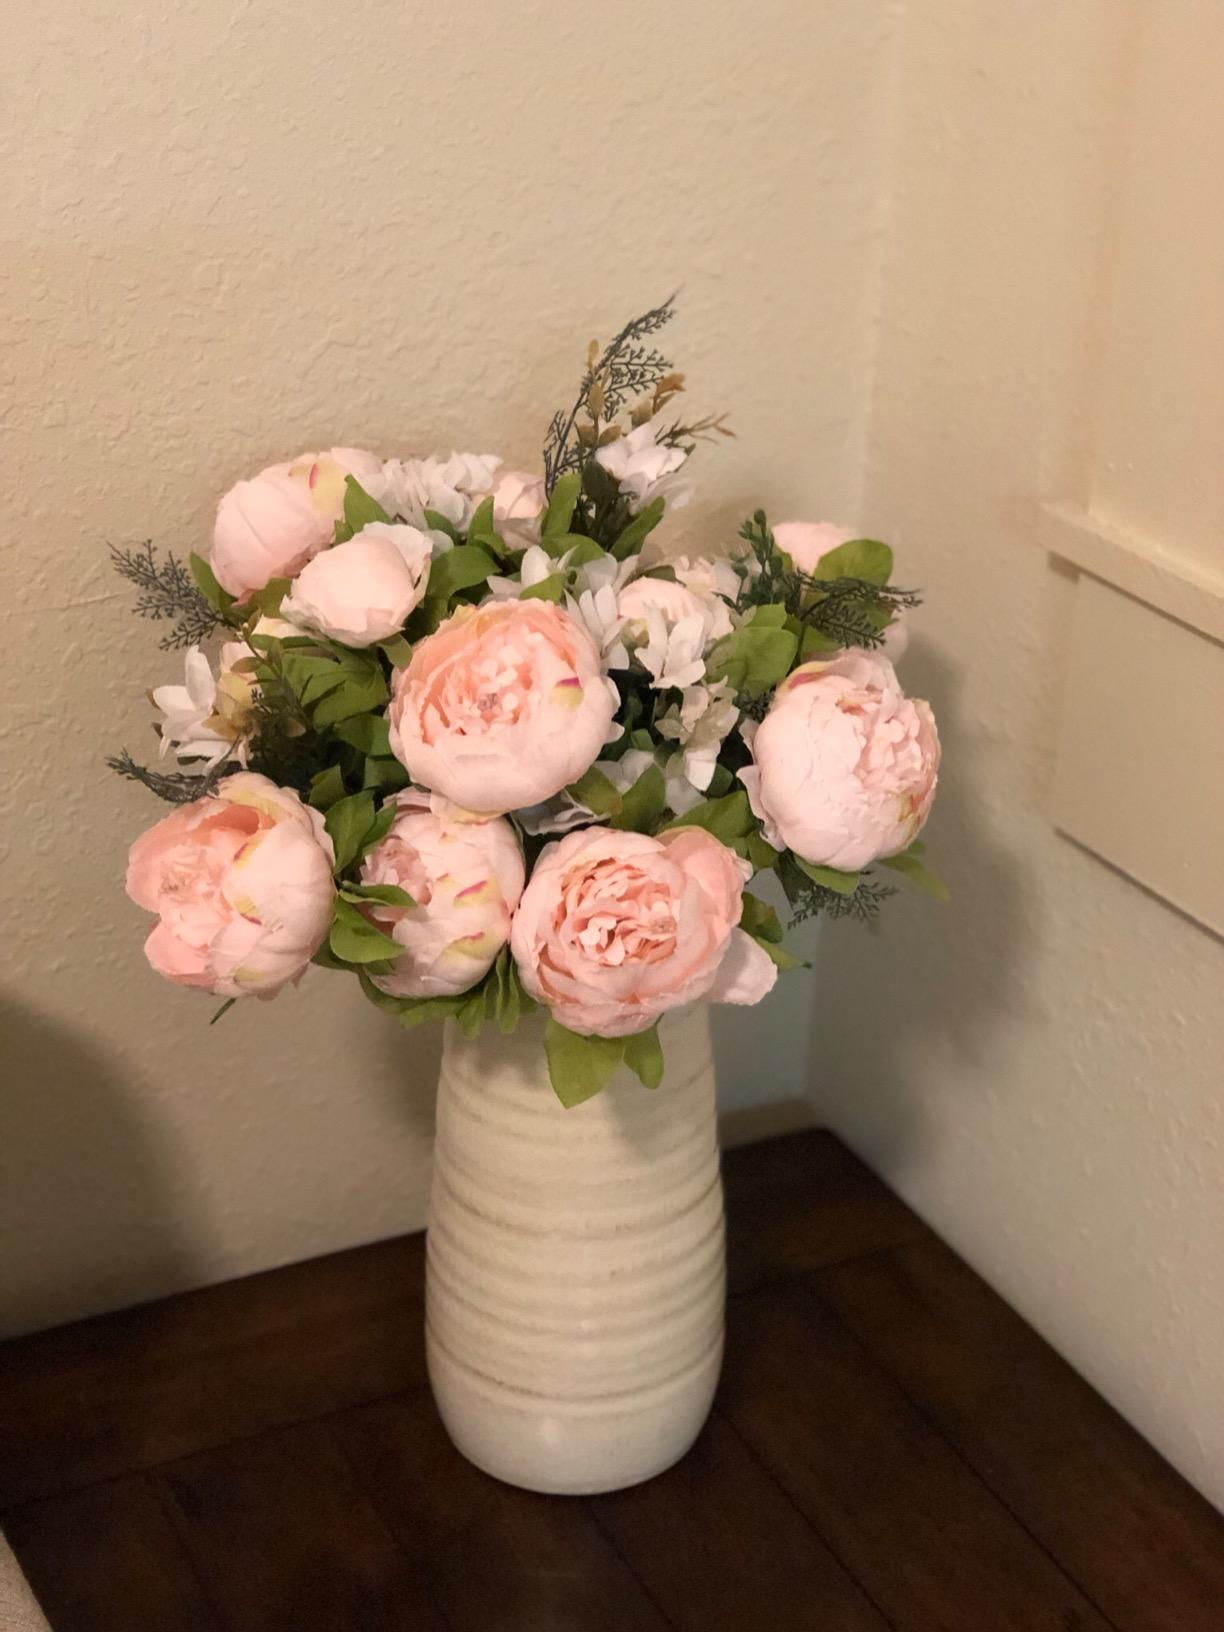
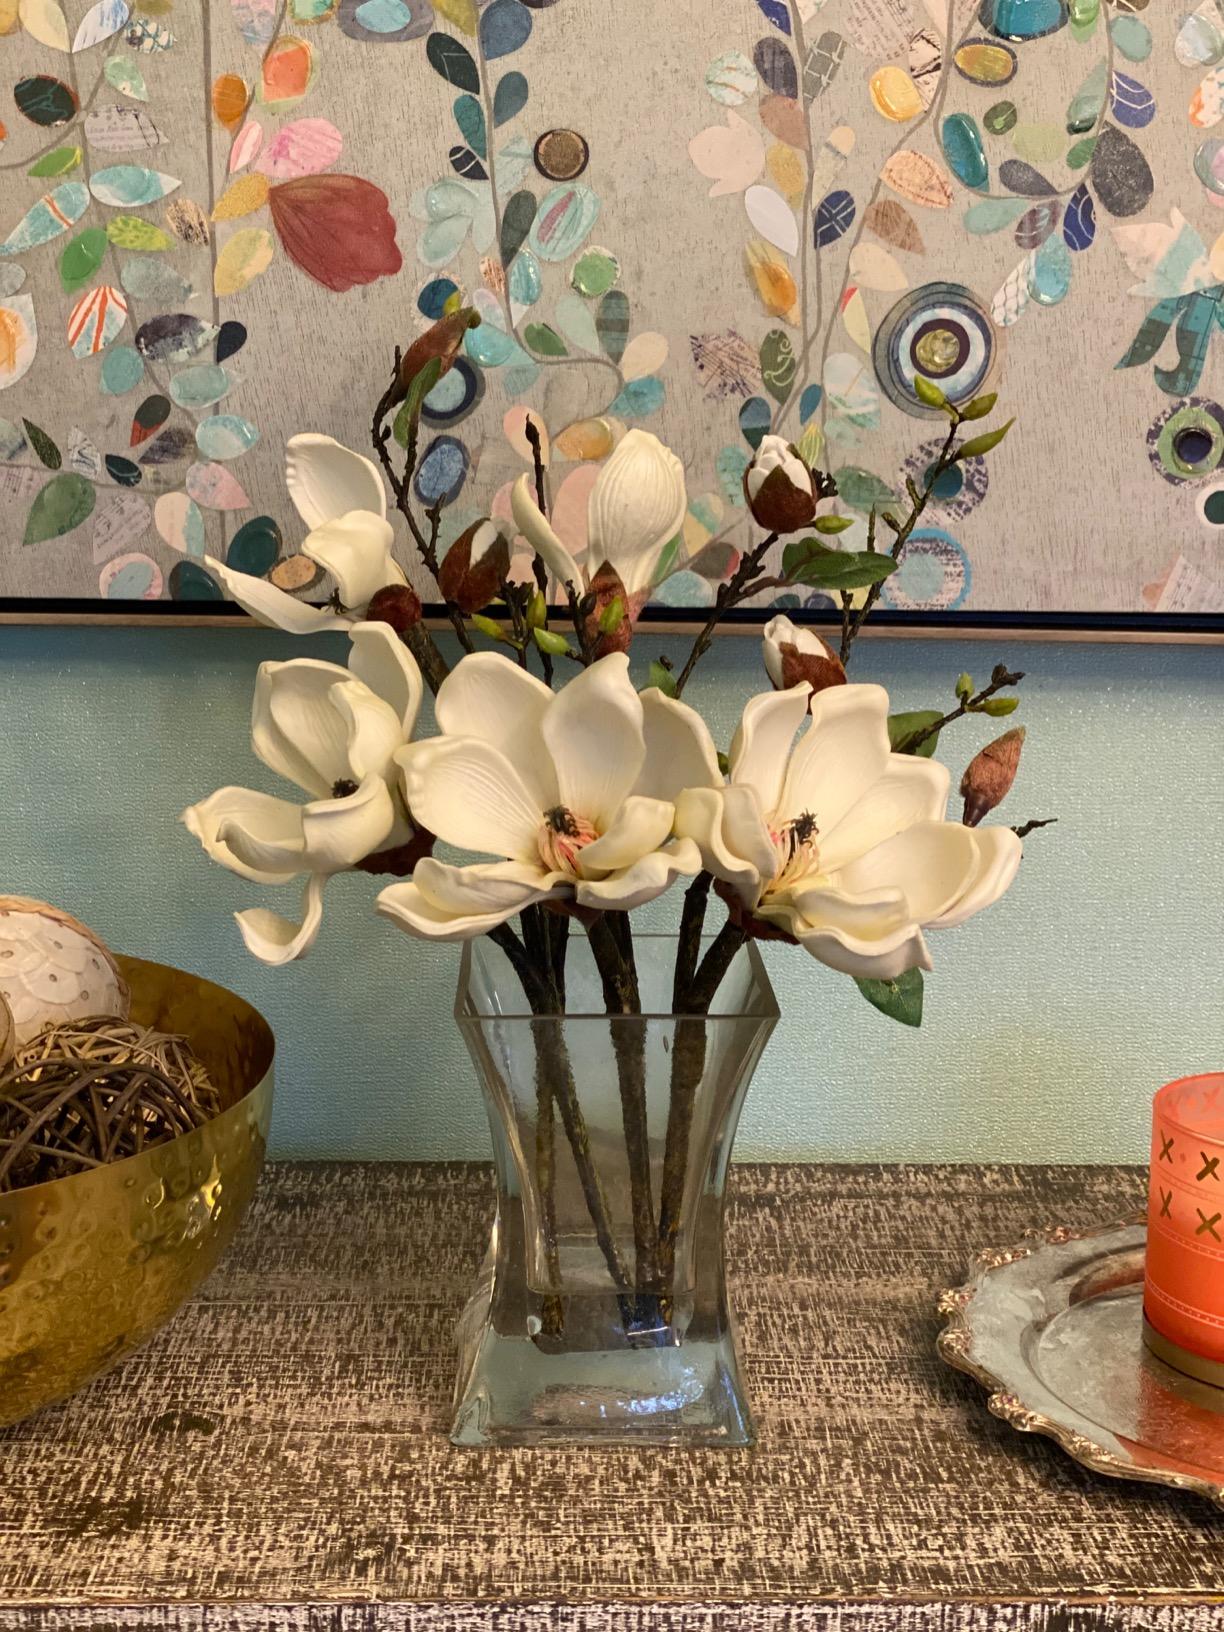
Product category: vase
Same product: no